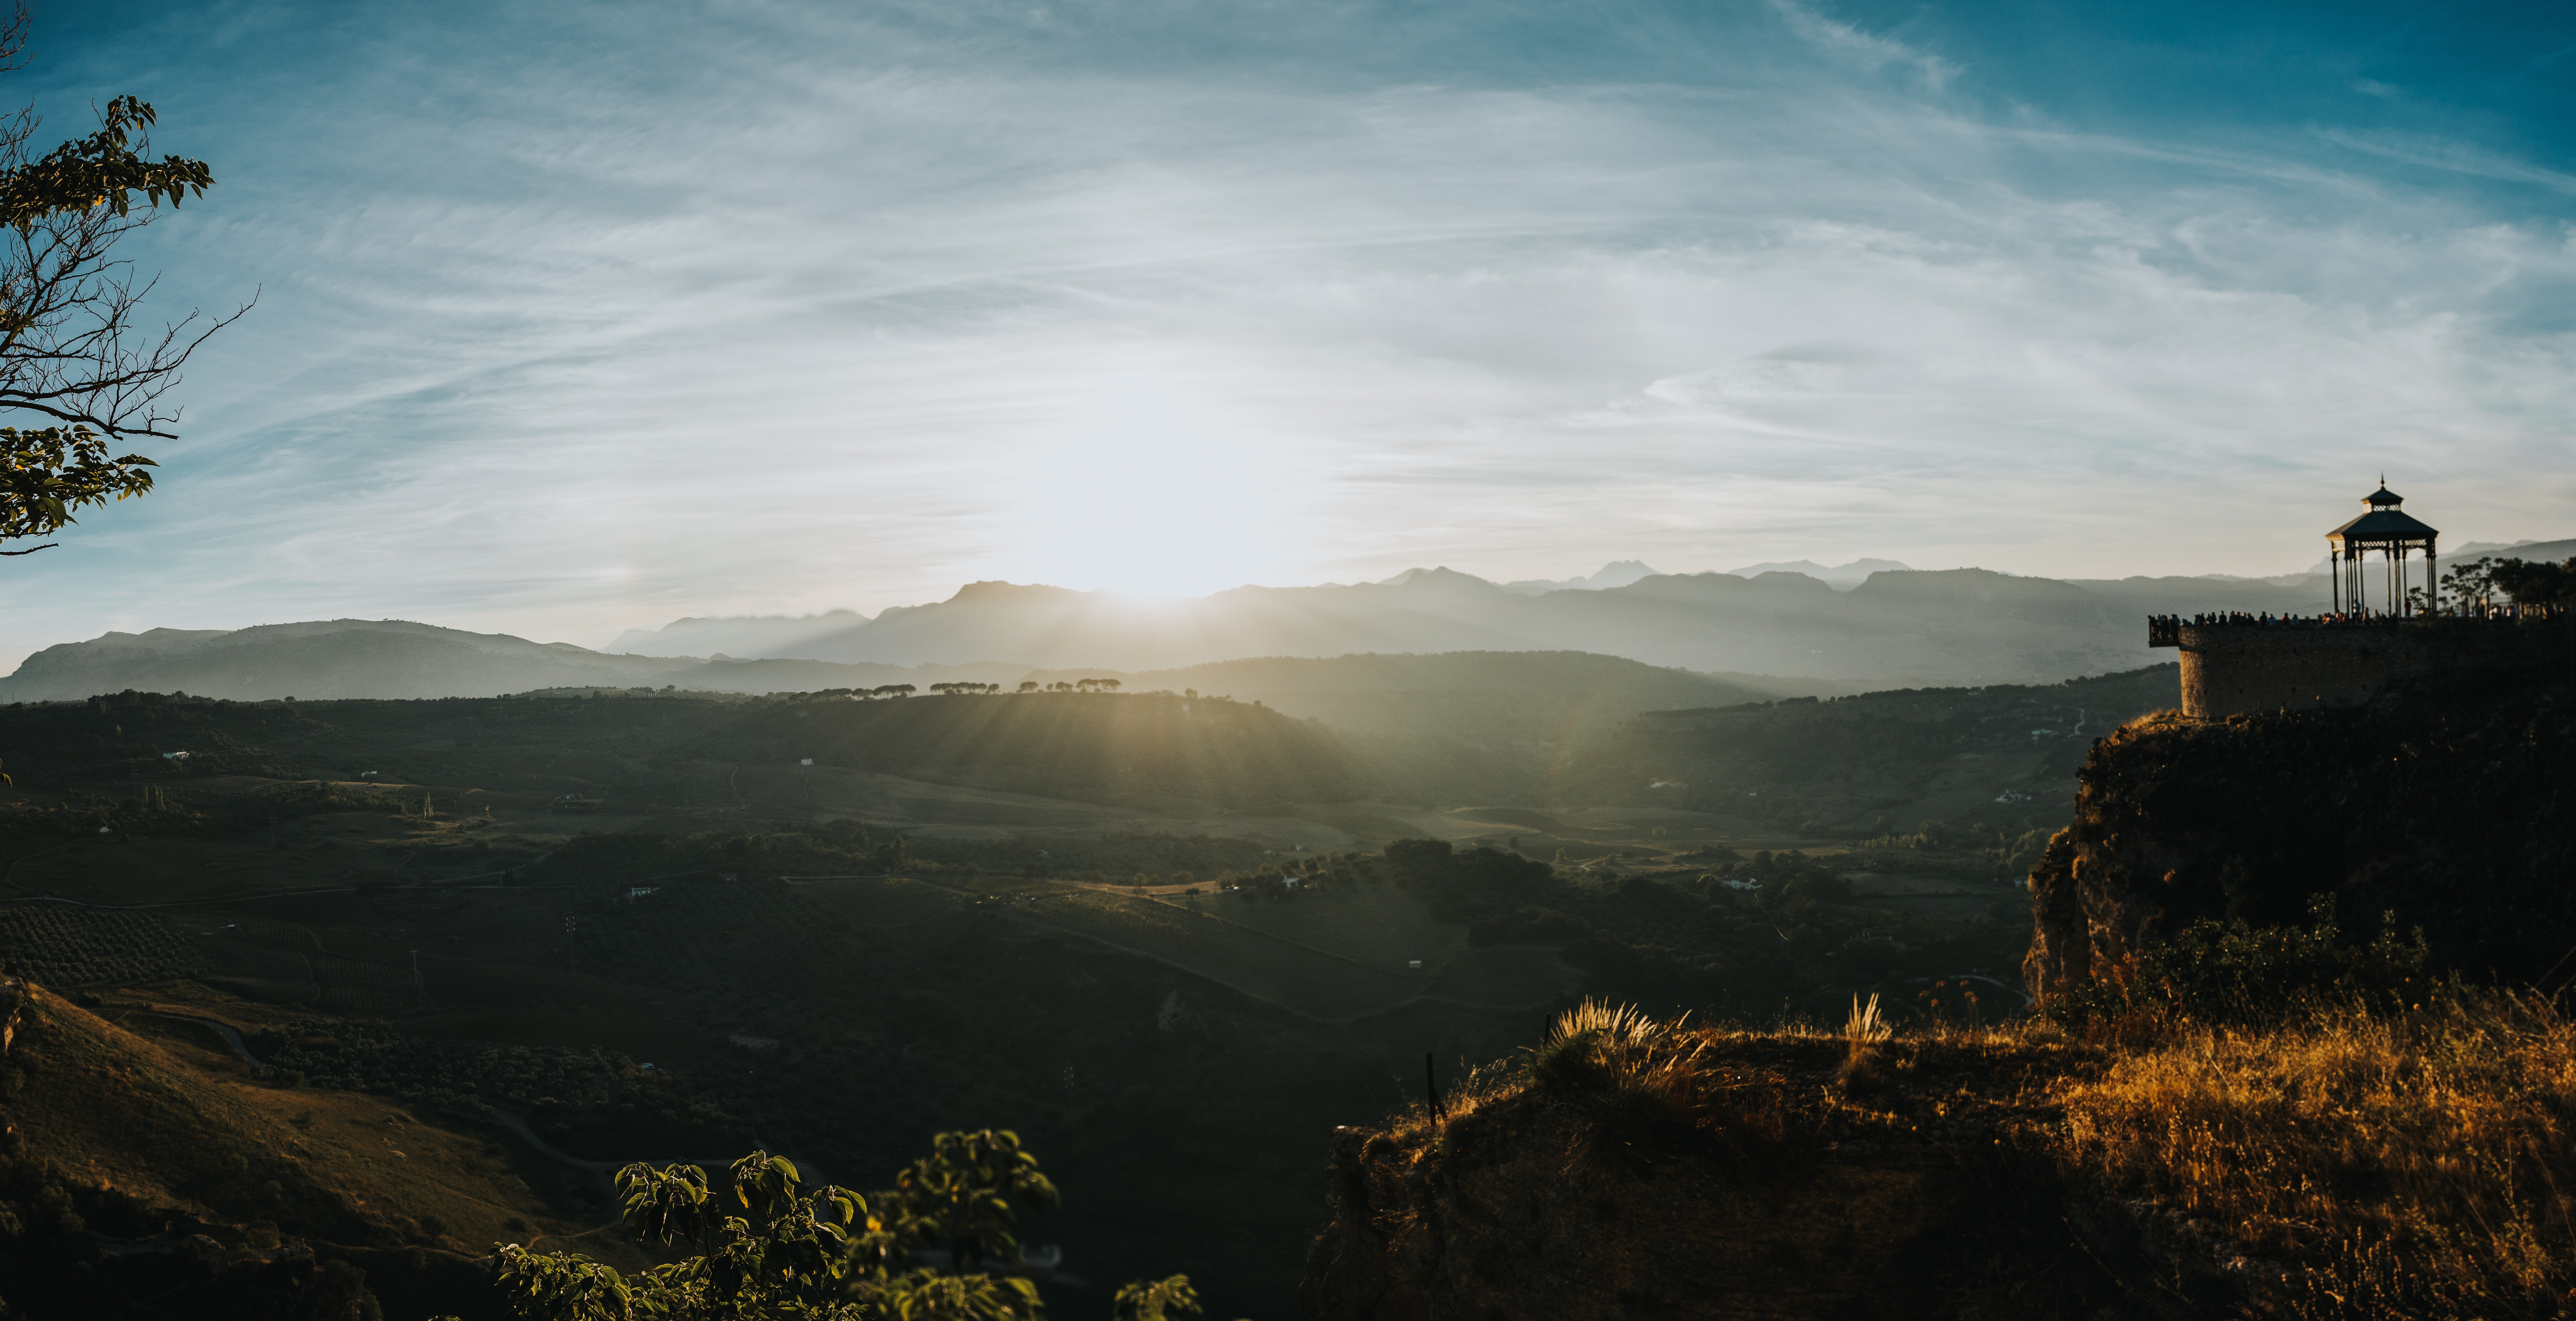
sky, mountainous landforms, atmospheric phenomenon, mountain, hill, cloud, natural landscape, highland, hill station, light, sunlight, horizon, morning, atmosphere, mountain range, ridge, landscape, fell, photography, panorama, valley, evening, national park, mount scenery, plateau, meteorological phenomenon, plain, city